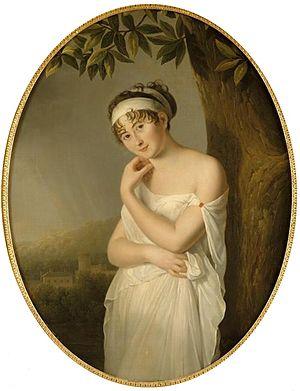
Juliette Récamier est une femme de lettres et tient l'un des salons intellectuels les plus brillants de Paris.
Eulalie Morin née Eulalie Françoise Anne Cornillaud à Nantes le 27 mai 1765 et décédée le 31 mai 1852 à Paris est une artiste peintre et miniaturiste française.
Jeanne Françoise Julie Adélaïde Bernard, à la ville Madame Jacques Récamier dite Juliette ou Julie Récamier, née le 3 décembre 1777 à Lyon et morte le 11 mai 1849 à Paris, est une femme de lettres française dont le salon parisien réunit, à partir du Directoire et jusqu'à la monarchie de Juillet, les plus grandes célébrités du monde politique, littéraire et artistique.